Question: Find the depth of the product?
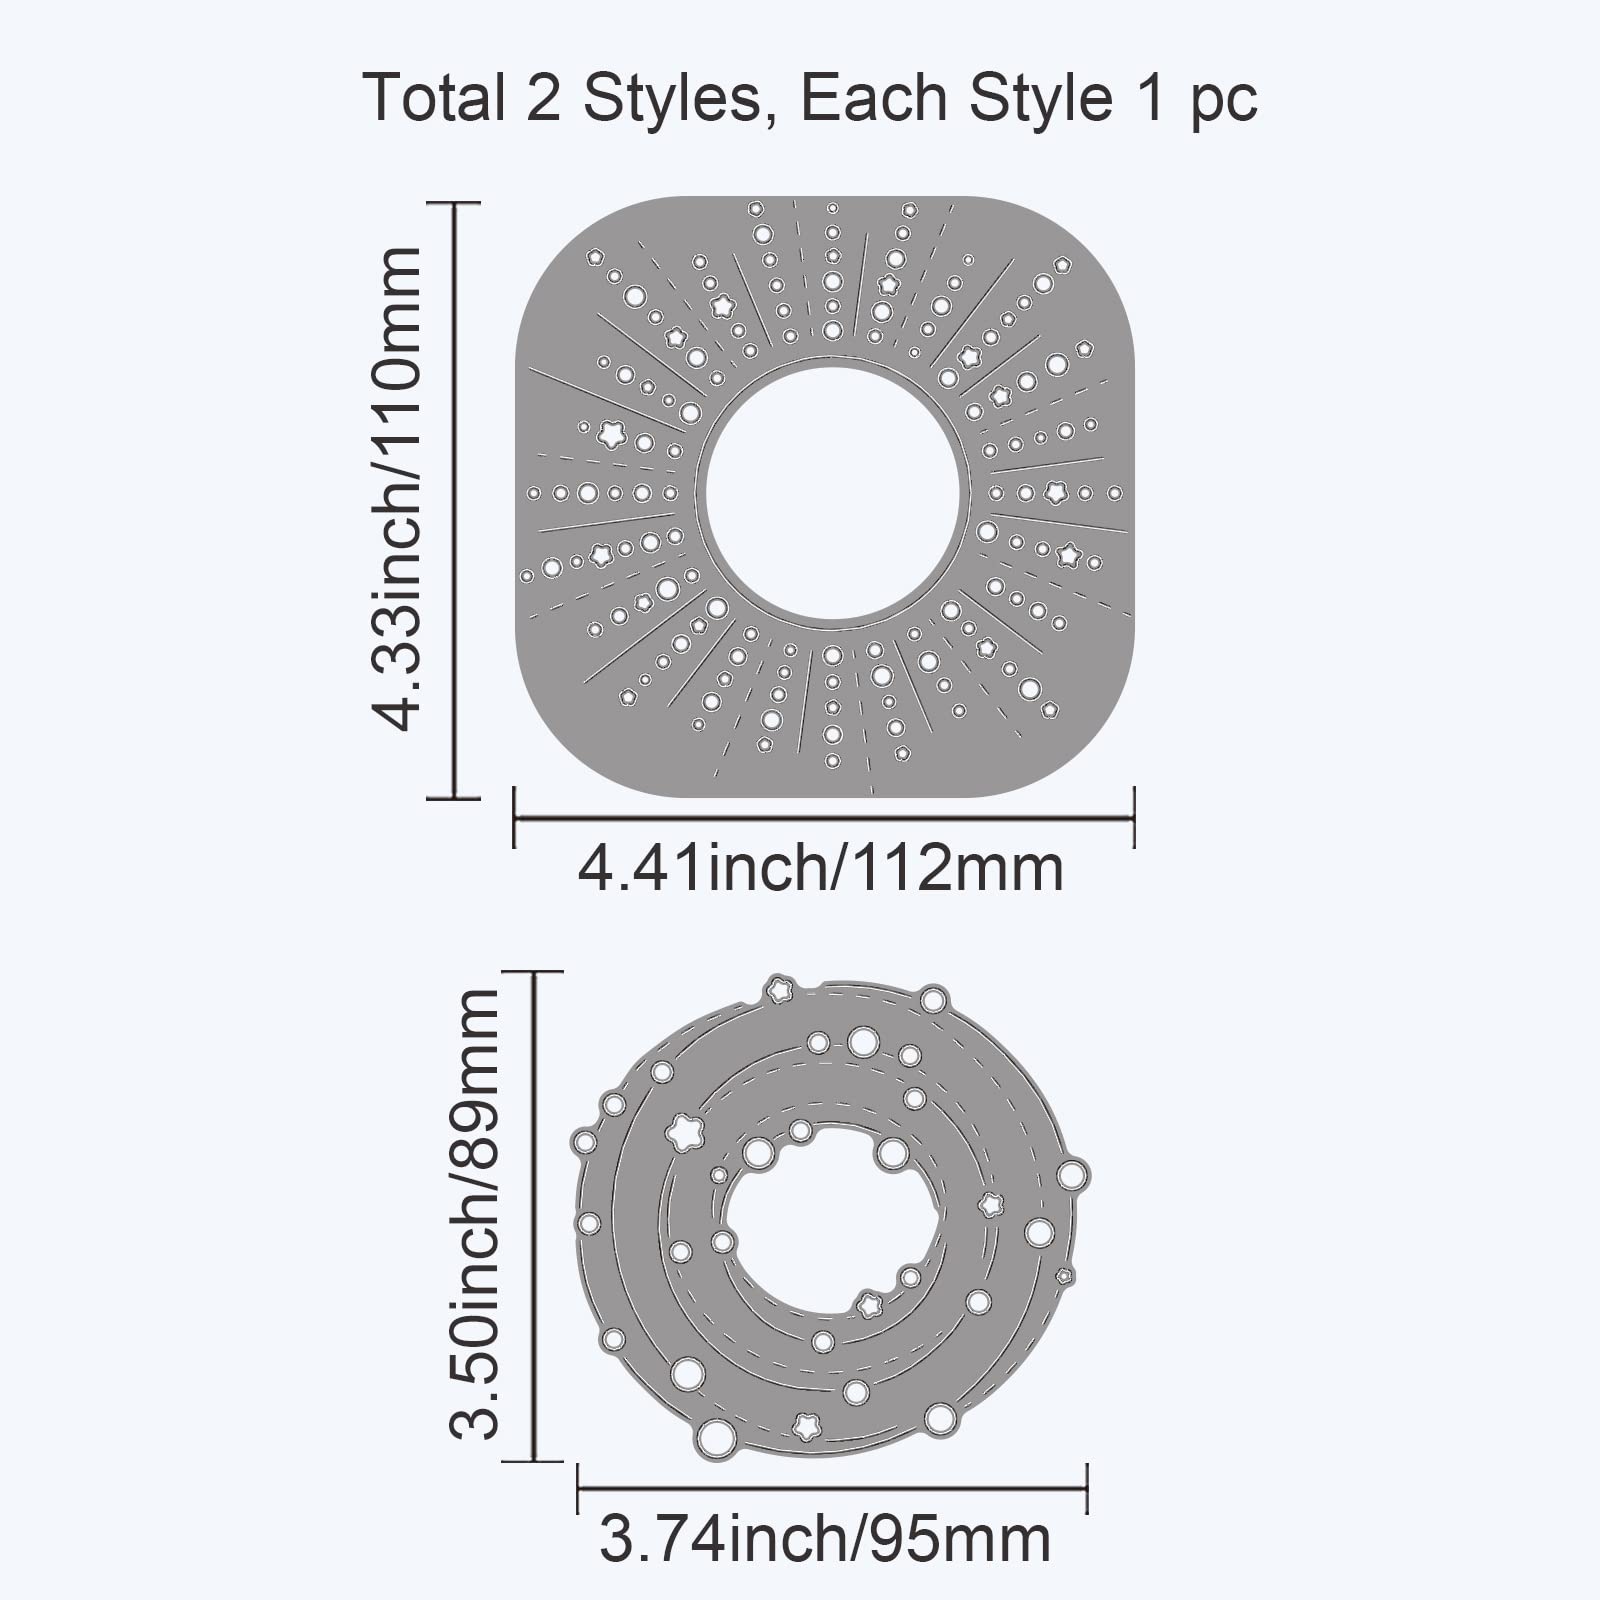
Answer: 112.0 millimetre